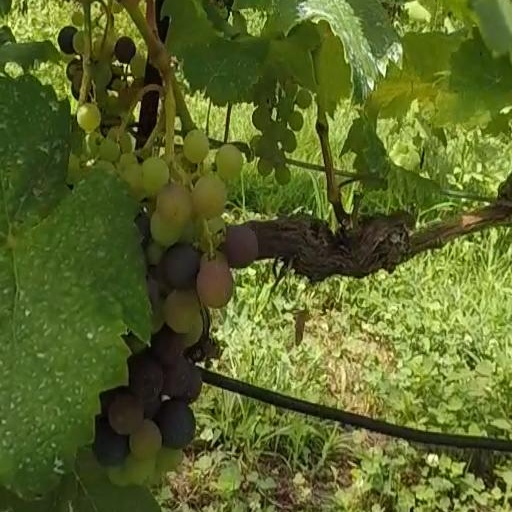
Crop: grape